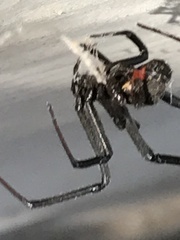
Species: Lactrodectus_hesperus